Lake Avery

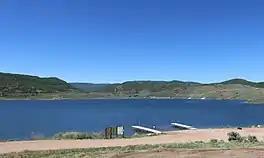
Lake Avery and part of Oak Ridge State Wildlife Area

Lake Avery is a reservoir in Rio Blanco County, Colorado about 20 miles southeast of the town of Meeker. It also lies west of the unincorporated community of Buford. The reservoir is owned by Colorado Parks and Wildlife, and its dam impounds Big Beaver Creek, a tributary of the White River. Lake Avery is also called Big Beaver Reservoir, however it is unclear whether the name has changed or whether the reservoir just has two names.